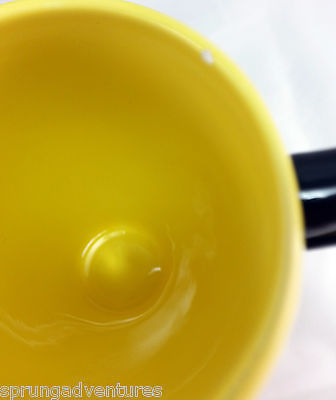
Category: mug